Runglish

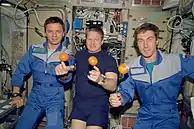
ISS crew: Soyuz Commander Yuri Gidzenko (left), Commander Bill Shepherd (center), and Flight Engineer Sergei Krikalev (right)

The term "Runglish" was popularized by Cosmonaut Sergei Krikalev in 2000, describing the way Russian and American cosmonauts spoke on the International Space Station. Cosmonaut Sergei Krikalev said: "We say jokingly that we communicate in 'Runglish,' a mixture of Russian and English languages, so that when we are short of words in one language we can use the other, because all the crew members speak both languages well." Ever since, NASA has begun listing Runglish as one of the on-board languages.